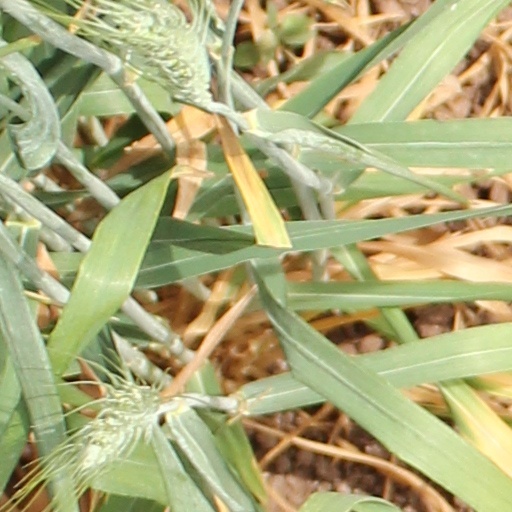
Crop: wheat